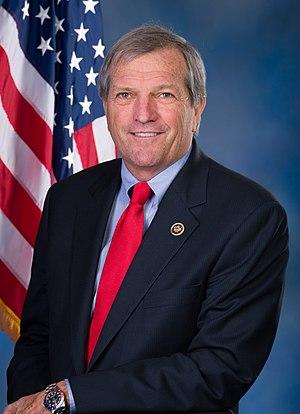
Depuis le recensement de 2010, la Californie dispose de 53 élus à la Chambre des représentants des États-Unis.
Mark James DeSaulnier, né le 31 mars 1952 à Lowell, est un homme politique américain, élu démocrate de Californie à la Chambre des représentants des États-Unis depuis 2015.